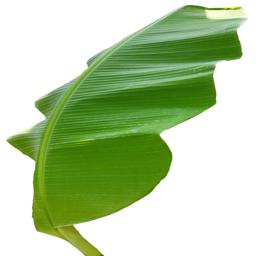
Label: MALBHOG LEAF